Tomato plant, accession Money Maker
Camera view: bottom (45 deg); turntable rotation: 180 degrees
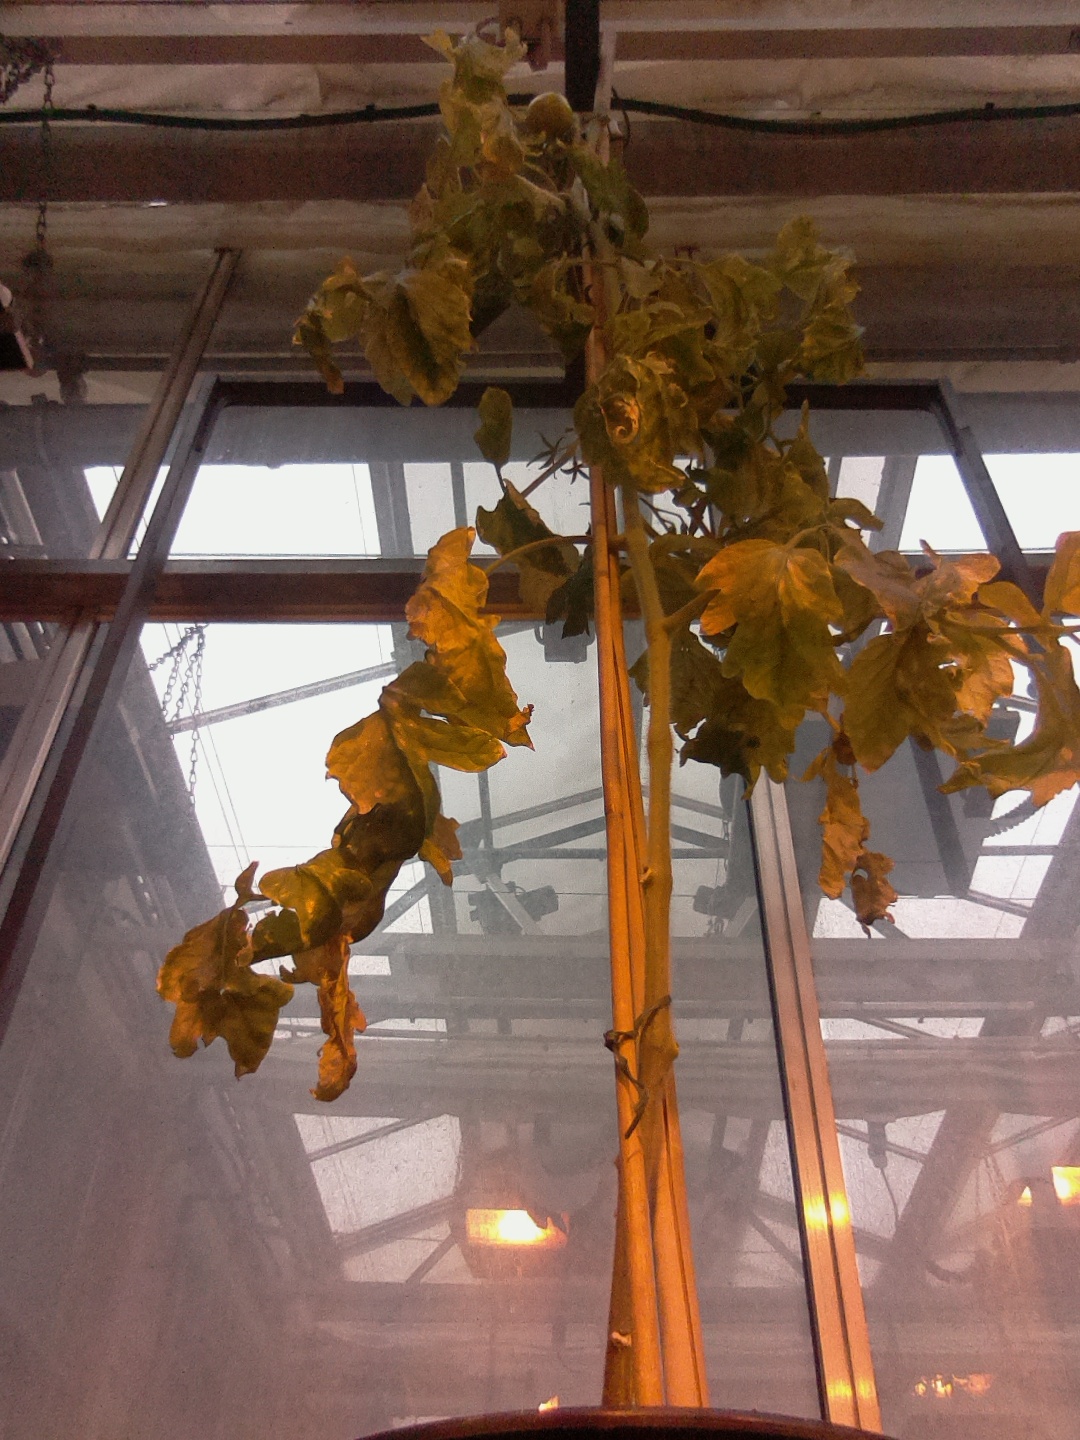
BBCH growth stage 79: 90% -100% of final fruit size